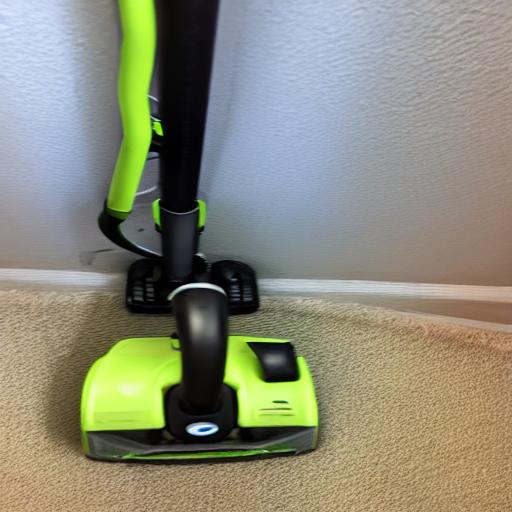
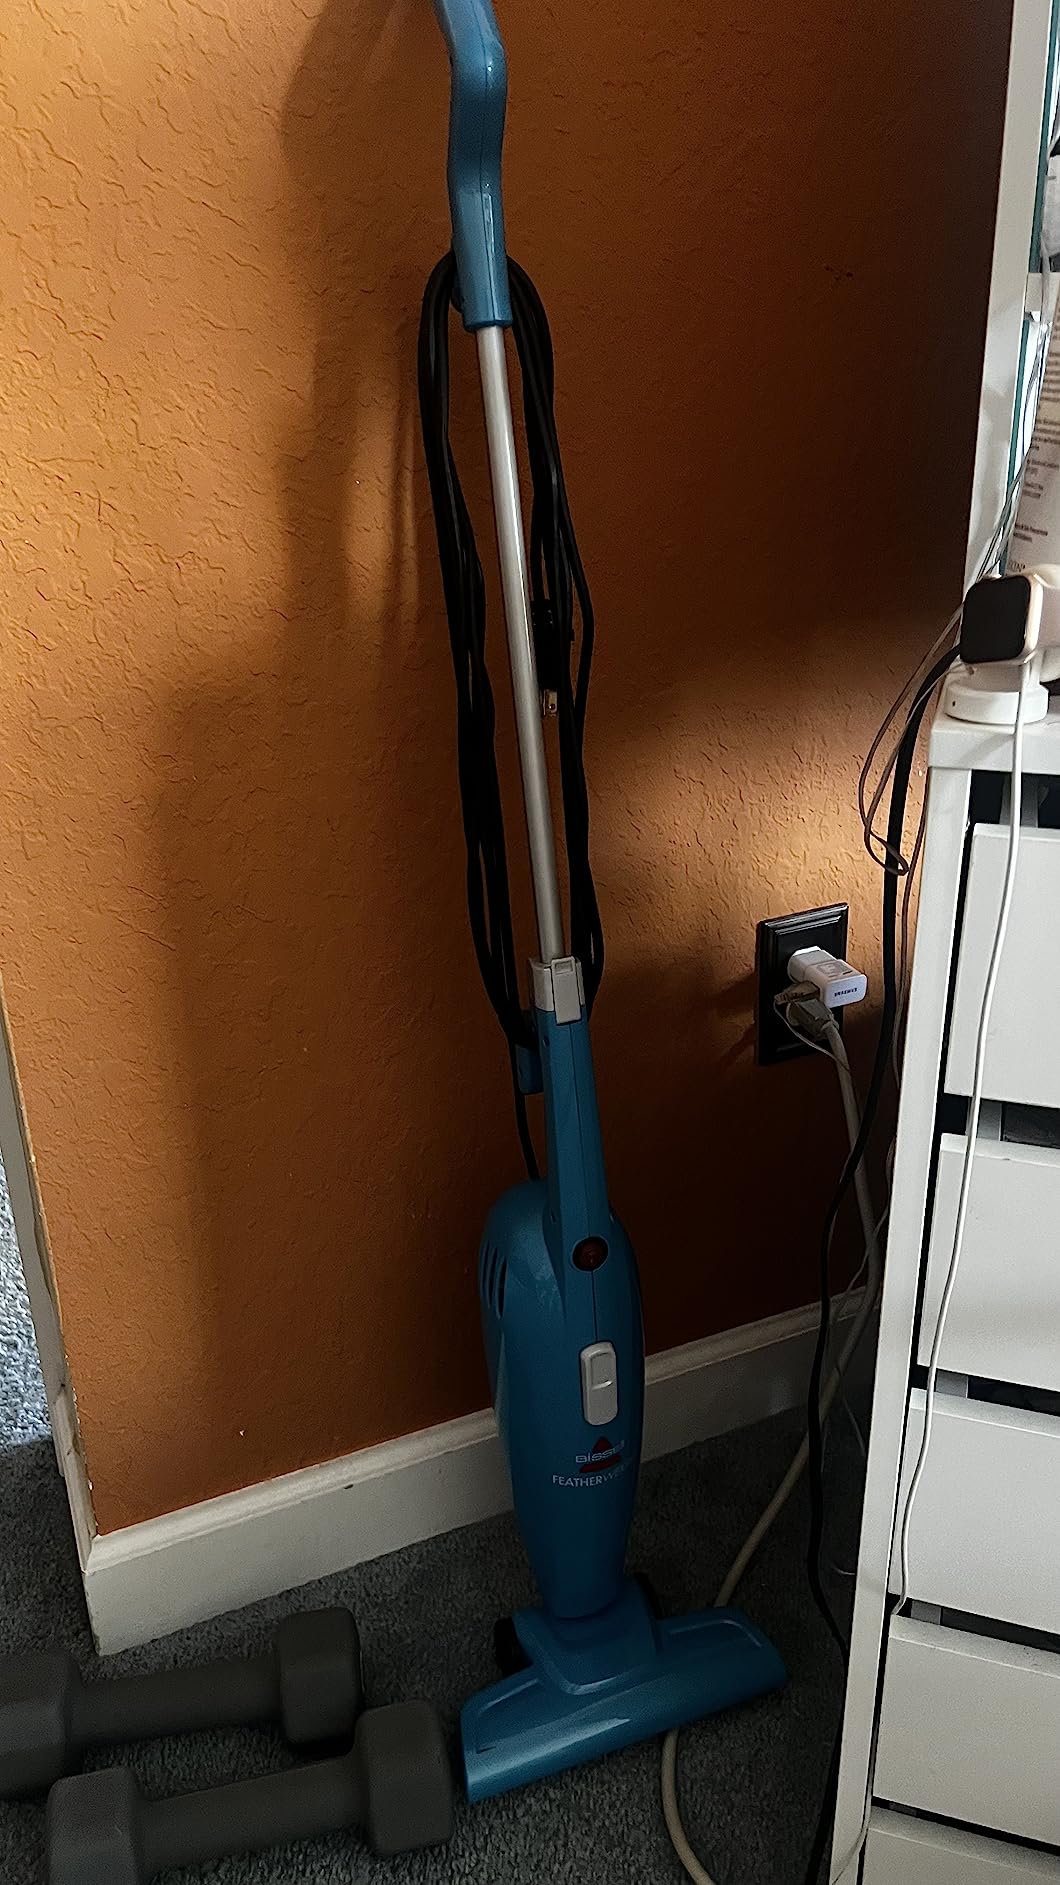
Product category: items_vacuum
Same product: no